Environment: real
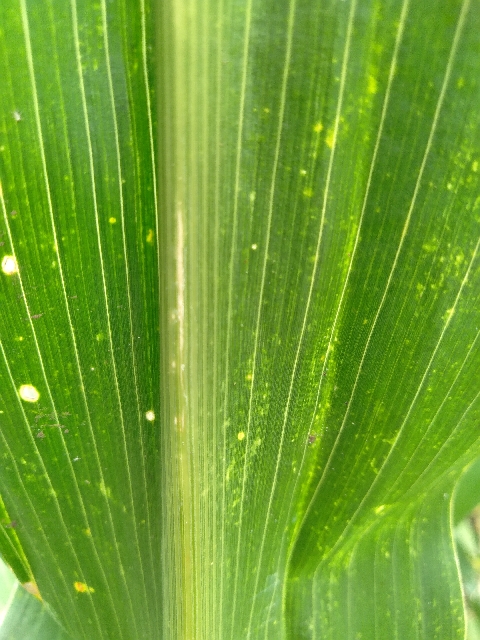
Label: lethal_necrosis